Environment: real
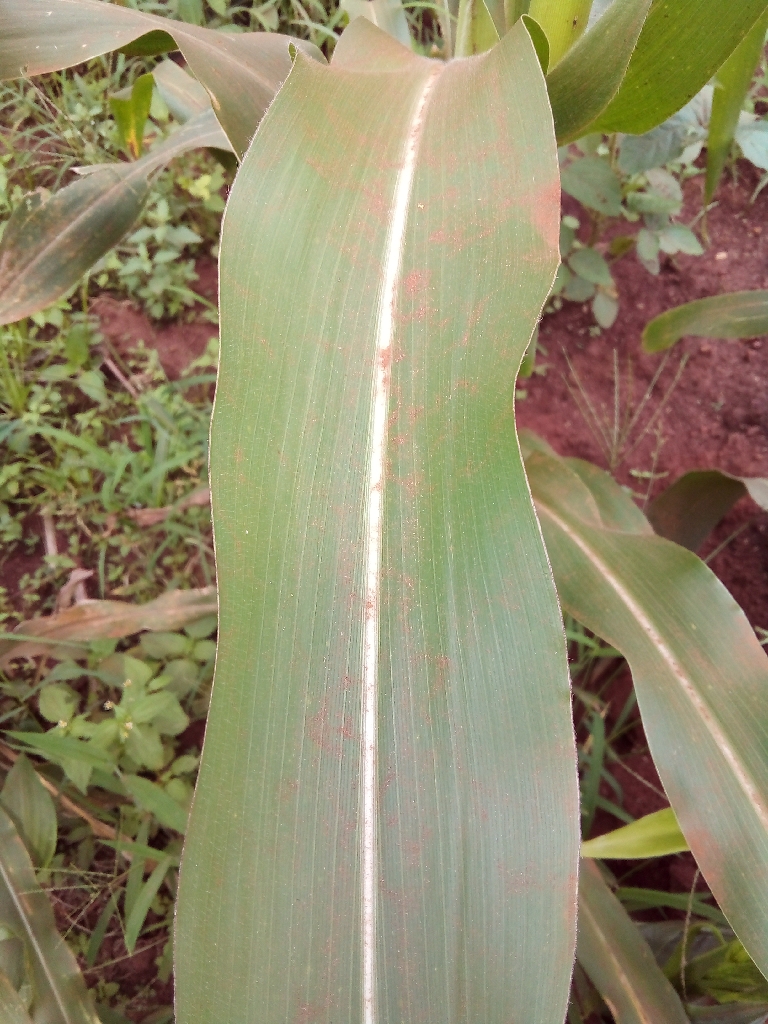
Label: healthy